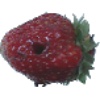
Label: strawberry_wedge